Sir George Downing, 1st Baronet

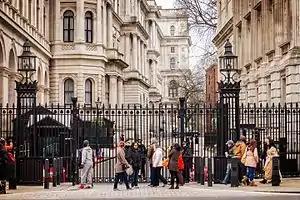
Downing Street, now Official residence of the Prime Minister, awarded to Downing in 1660

Downing showed himself to have been an able diplomat for the Protectorate, and kept his post during the period of political turmoil that followed the fall of Richard Cromwell in May 1659. As a Stuart Restoration became increasingly likely, he used this position to reconcile with Charles II. He did so first by leaking the contents of John Thurloe's despatches, then declaring his abandonment of "principles sucked in" in New England, of which he now "saw the error". After Charles returned to England in May 1660 Stuart Restoration, Downing was knighted and reappointed to the embassy at The Hague. He was also confirmed as Teller of the Exchequer, and rewarded with a valuable piece of land adjoining St James's Park for building purposes, now known as Downing Street.